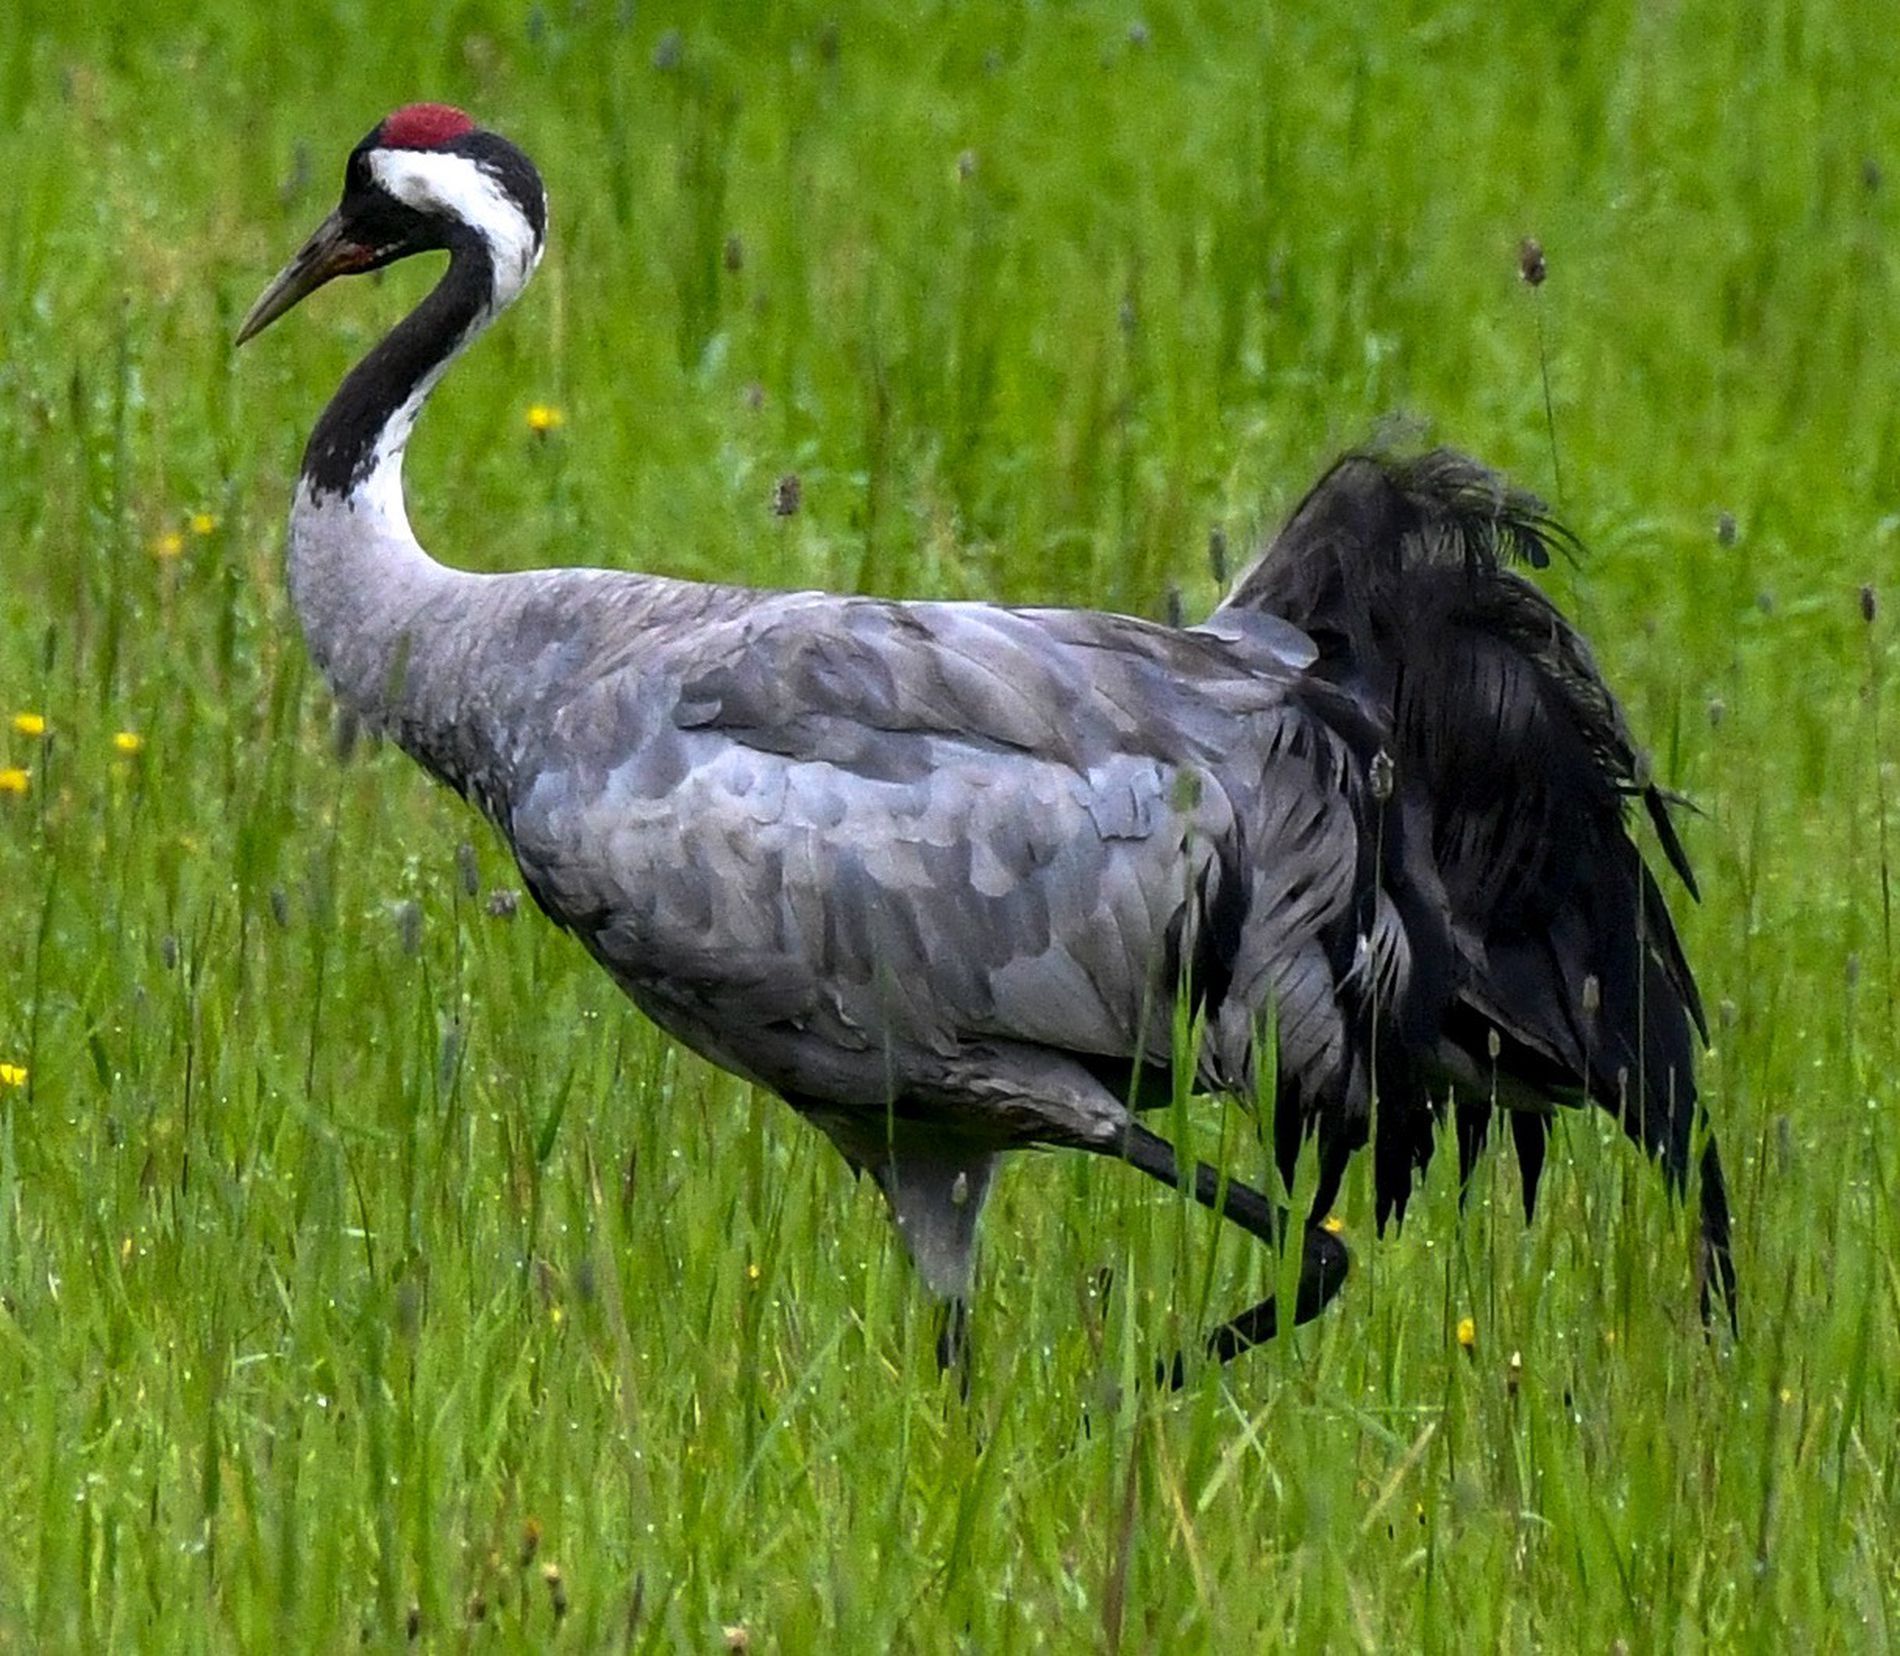
The Crane in the Green Field
The description is mostly accurate, but here are a few corrections for clarity and precision:

The photo shows a crane bird standing in a grassy field, with its feet on the ground and some grass around it. The crane has a long neck and legs, and its body is mostly gray with some black feathers on its wings and tail.
The shot is taken at a medium level, capturing the entire crane bird and emphasizing its beauty. The green grass field highlights the scene with a fresh color. The bird stands tall and proud. The lighting appears natural, likely taken during the day with soft sunlight, creating a calm and gentle atmosphere.
Labels: Animal, Bird, Crane Bird, Waterfowl, Outdoor
Camera: NIKON CORPORATION NIKON D850
Lens: 200.0-500.0 mm f/5.6
Aperture: F13
Exposure: 1/640 sec
ISO: 1600
Focal length: 500